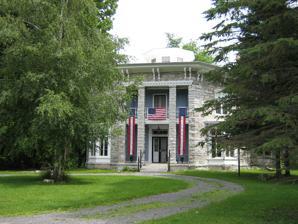
Building: Yale-Cady Octagon House and Yale Lock Factory Site
Country: United States of America
Year built: 1849
Historic house in New York, United States United States historic place Yale-Cady Octagon House and Yale Lock Factory Site U.S. National Register of Historic Places The Yale-Cady Octagon House Show map of New York Show map of the United States Location 7550 N. Main St., Newport (village), New York Coordinates 43°11′34″N 75°1′6″W / 43.19278°N 75.01833°W / 43.19278; -75.01833 Built 1849 Architectural style Italianate: Octagon Mode NRHP reference No. 07001019 Added to NRHP September 29, 2007 The Yale-Cady Octagon House and Yale Lock Factory Site is a private residence at 7550 North Main Street in Newport , New York , comprising an historic octagonal house and the adjoining site of the lock factory of Linus Yale, Sr. and his son Linus Yale, Jr. , the inventor of the cylinder lock and the founders of the Yale Lock company. Linus Yale, Sr., built the house in 1849 as a gift for his daughter, Chlothilda, who had married Ira L. Cady on July 8, 1839, father of architect Merton Yale Cady . Currently, the house is a private residence and the Yale Lock Factory is in ruins. It was listed on the National Register of Historic Places in 2007. It is a property with several interesting details, including overhanging eaves with pairs of curvilinear brackets, cupola and bay windows which are typical of the Italianate style. See also Yale & Valor References